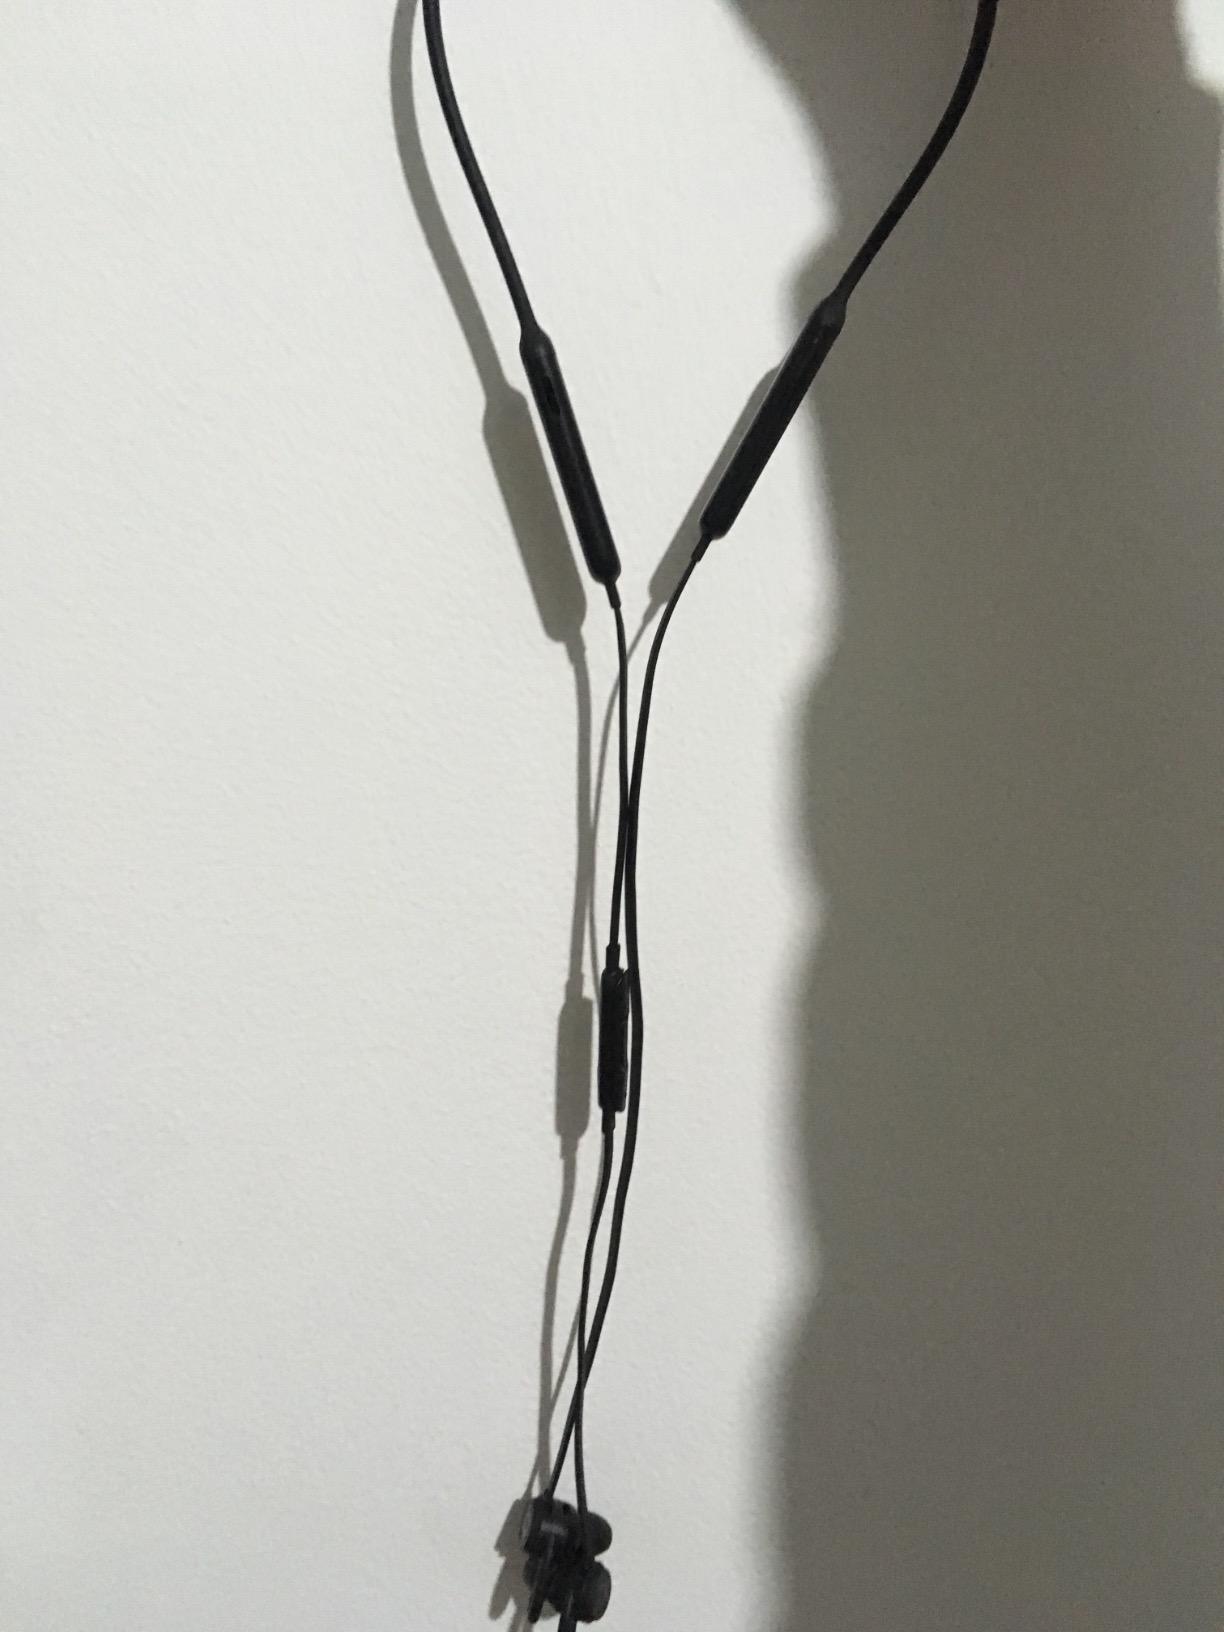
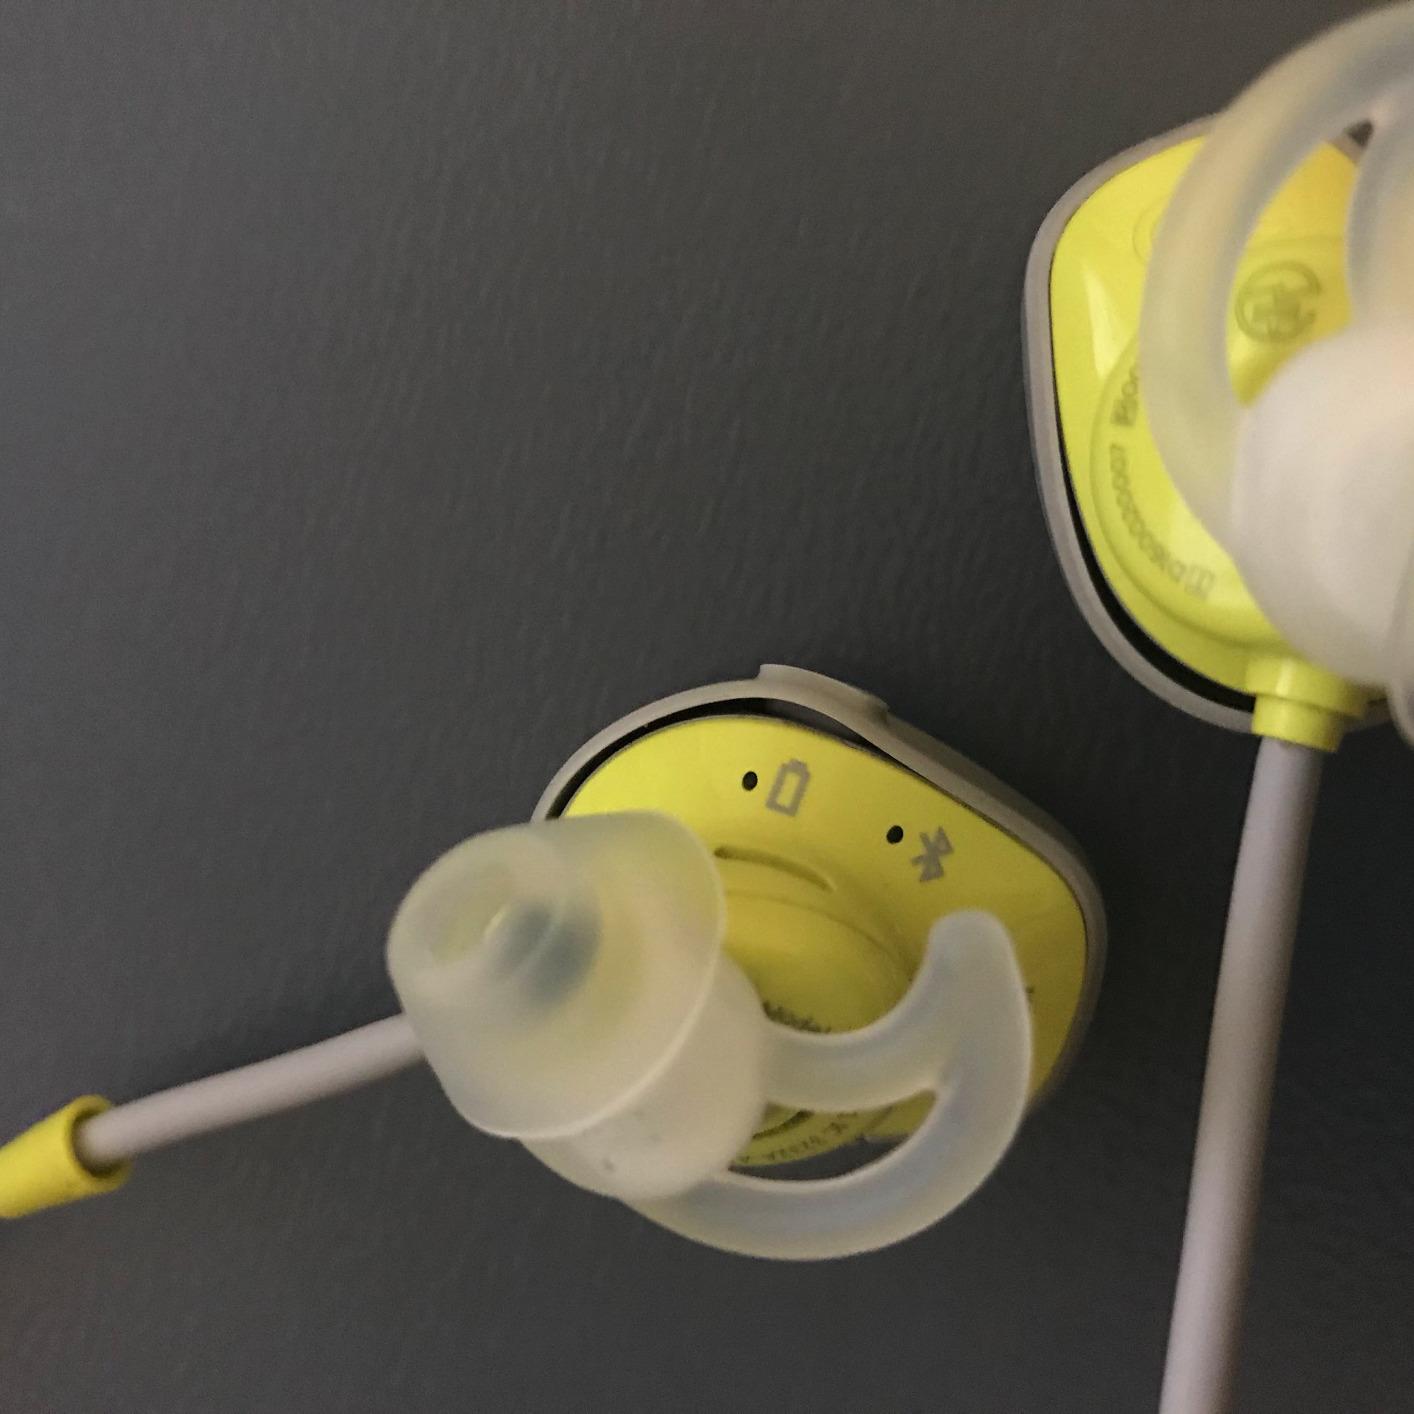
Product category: headphones
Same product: no